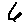
Label: 6